Bendigo Goldfields

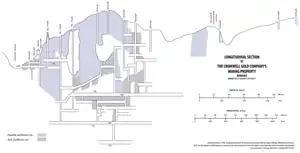
Bendigo Reefs longitudinal cross section (east-west)

Thomas Logan (1836-1897) was born in St Bees, Cumberland. After the gold rush in Victoria he came to Otago and worked as an alluvial miner. In 1863, Logan began to prospect the lower slopes of Bendigo Hill, searching for quartz reefs from which the alluvial gold had been liberated. Logan located several lines of gold-bearing reefs, including the rich Cromwell (or Logan's) Reef. Unlike alluvial mining, quartz mining was a costly enterprise and a lack of capital prevented Logan from developing his reefs. It was not until Julian Coates reported the reefs in 1865 to a group of Dunedin businessmen that the Bendigo Quartz Mining Company was formed in order to mine Logan's finds. The generally held belief at this point is that Logan felt the businessmen were treating him unfairly, and he subsequently led them to poor ground causing them to eventually withdrawal from the project. This version of events is largely based on the limited data sources that were available to J. C. Parcell, as documented in his book "Heart of the Desert." A more recent revision of events, based on a more balanced review of the available literature, suggests that Logan did not swindle the businessmen. Instead, it is quite possible that the inexperience of the mining company was the reason for the Dunedin syndicate's demise. In any event, the Bendigo Quartz Mining Company was only to last a brief four months, ceasing operations in mid-1866.